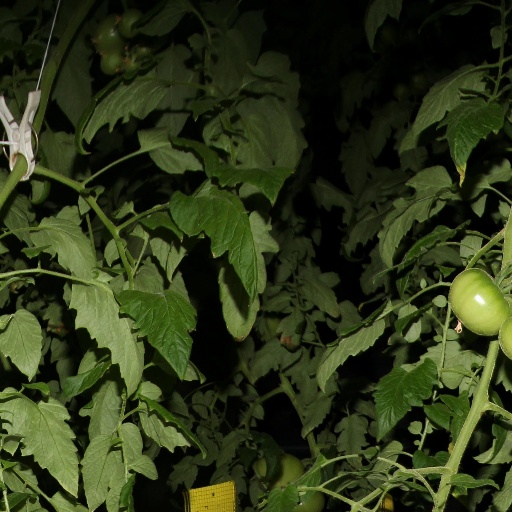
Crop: tomato